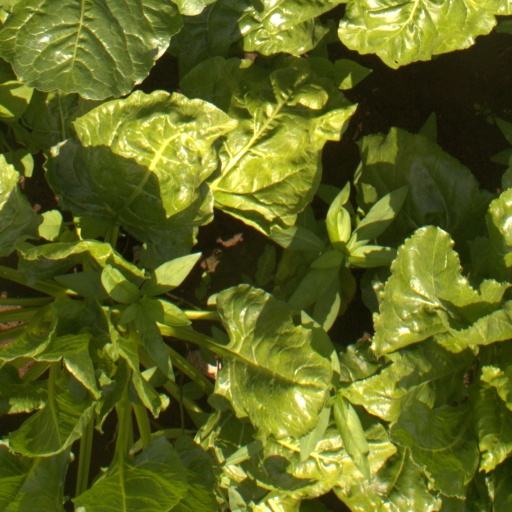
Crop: sugar beet